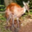
Label: deer